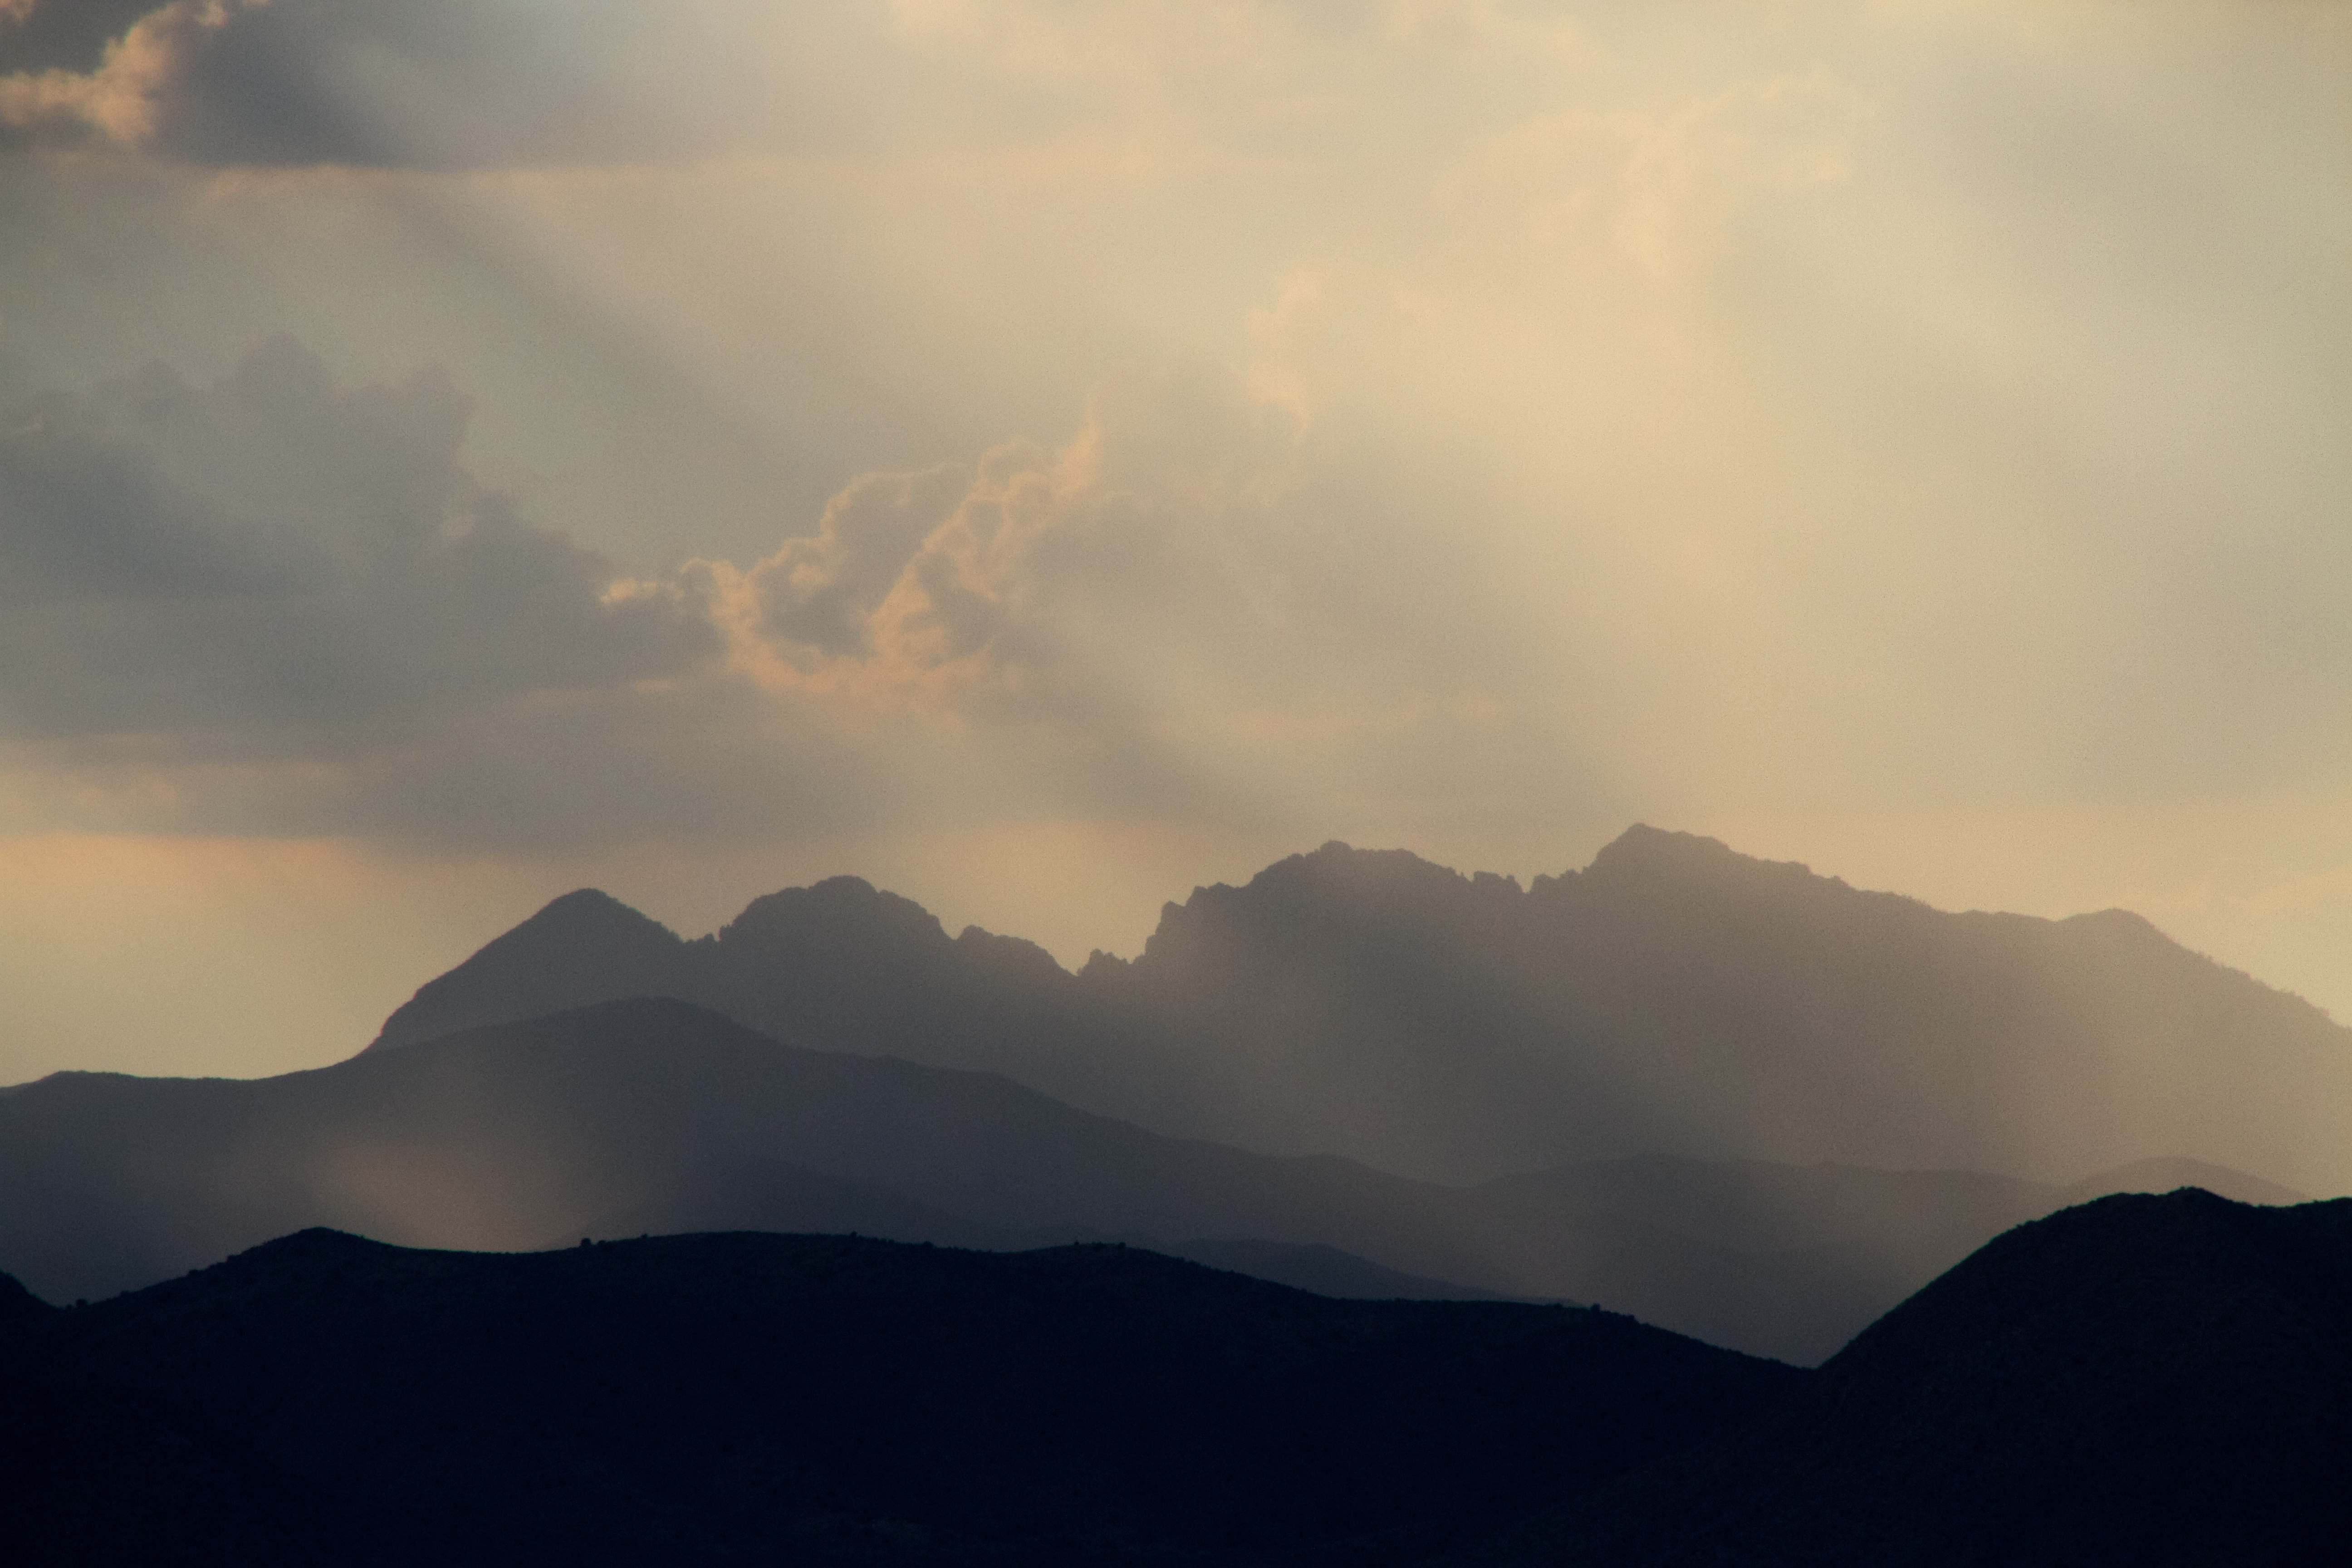
nature, horizon, mountain, cloud, sky, sunrise, sunset, mist, sunlight, morning, hill, dawn, atmosphere, mountain range, dusk, evening, haze, landform, meteorological phenomenon, geographical feature, atmospheric phenomenon, mountainous landforms